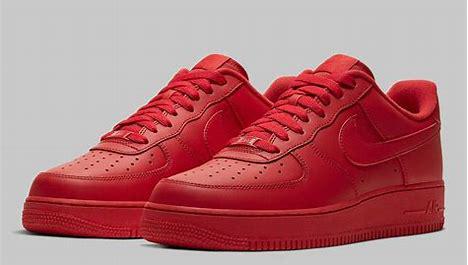
Brand: Nike
Model: Force 1